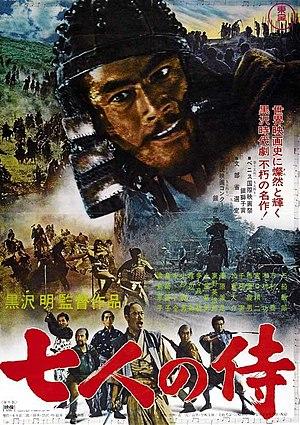
Les Sept Samouraïs est un film japonais réalisé par Akira Kurosawa, sorti en 1954.